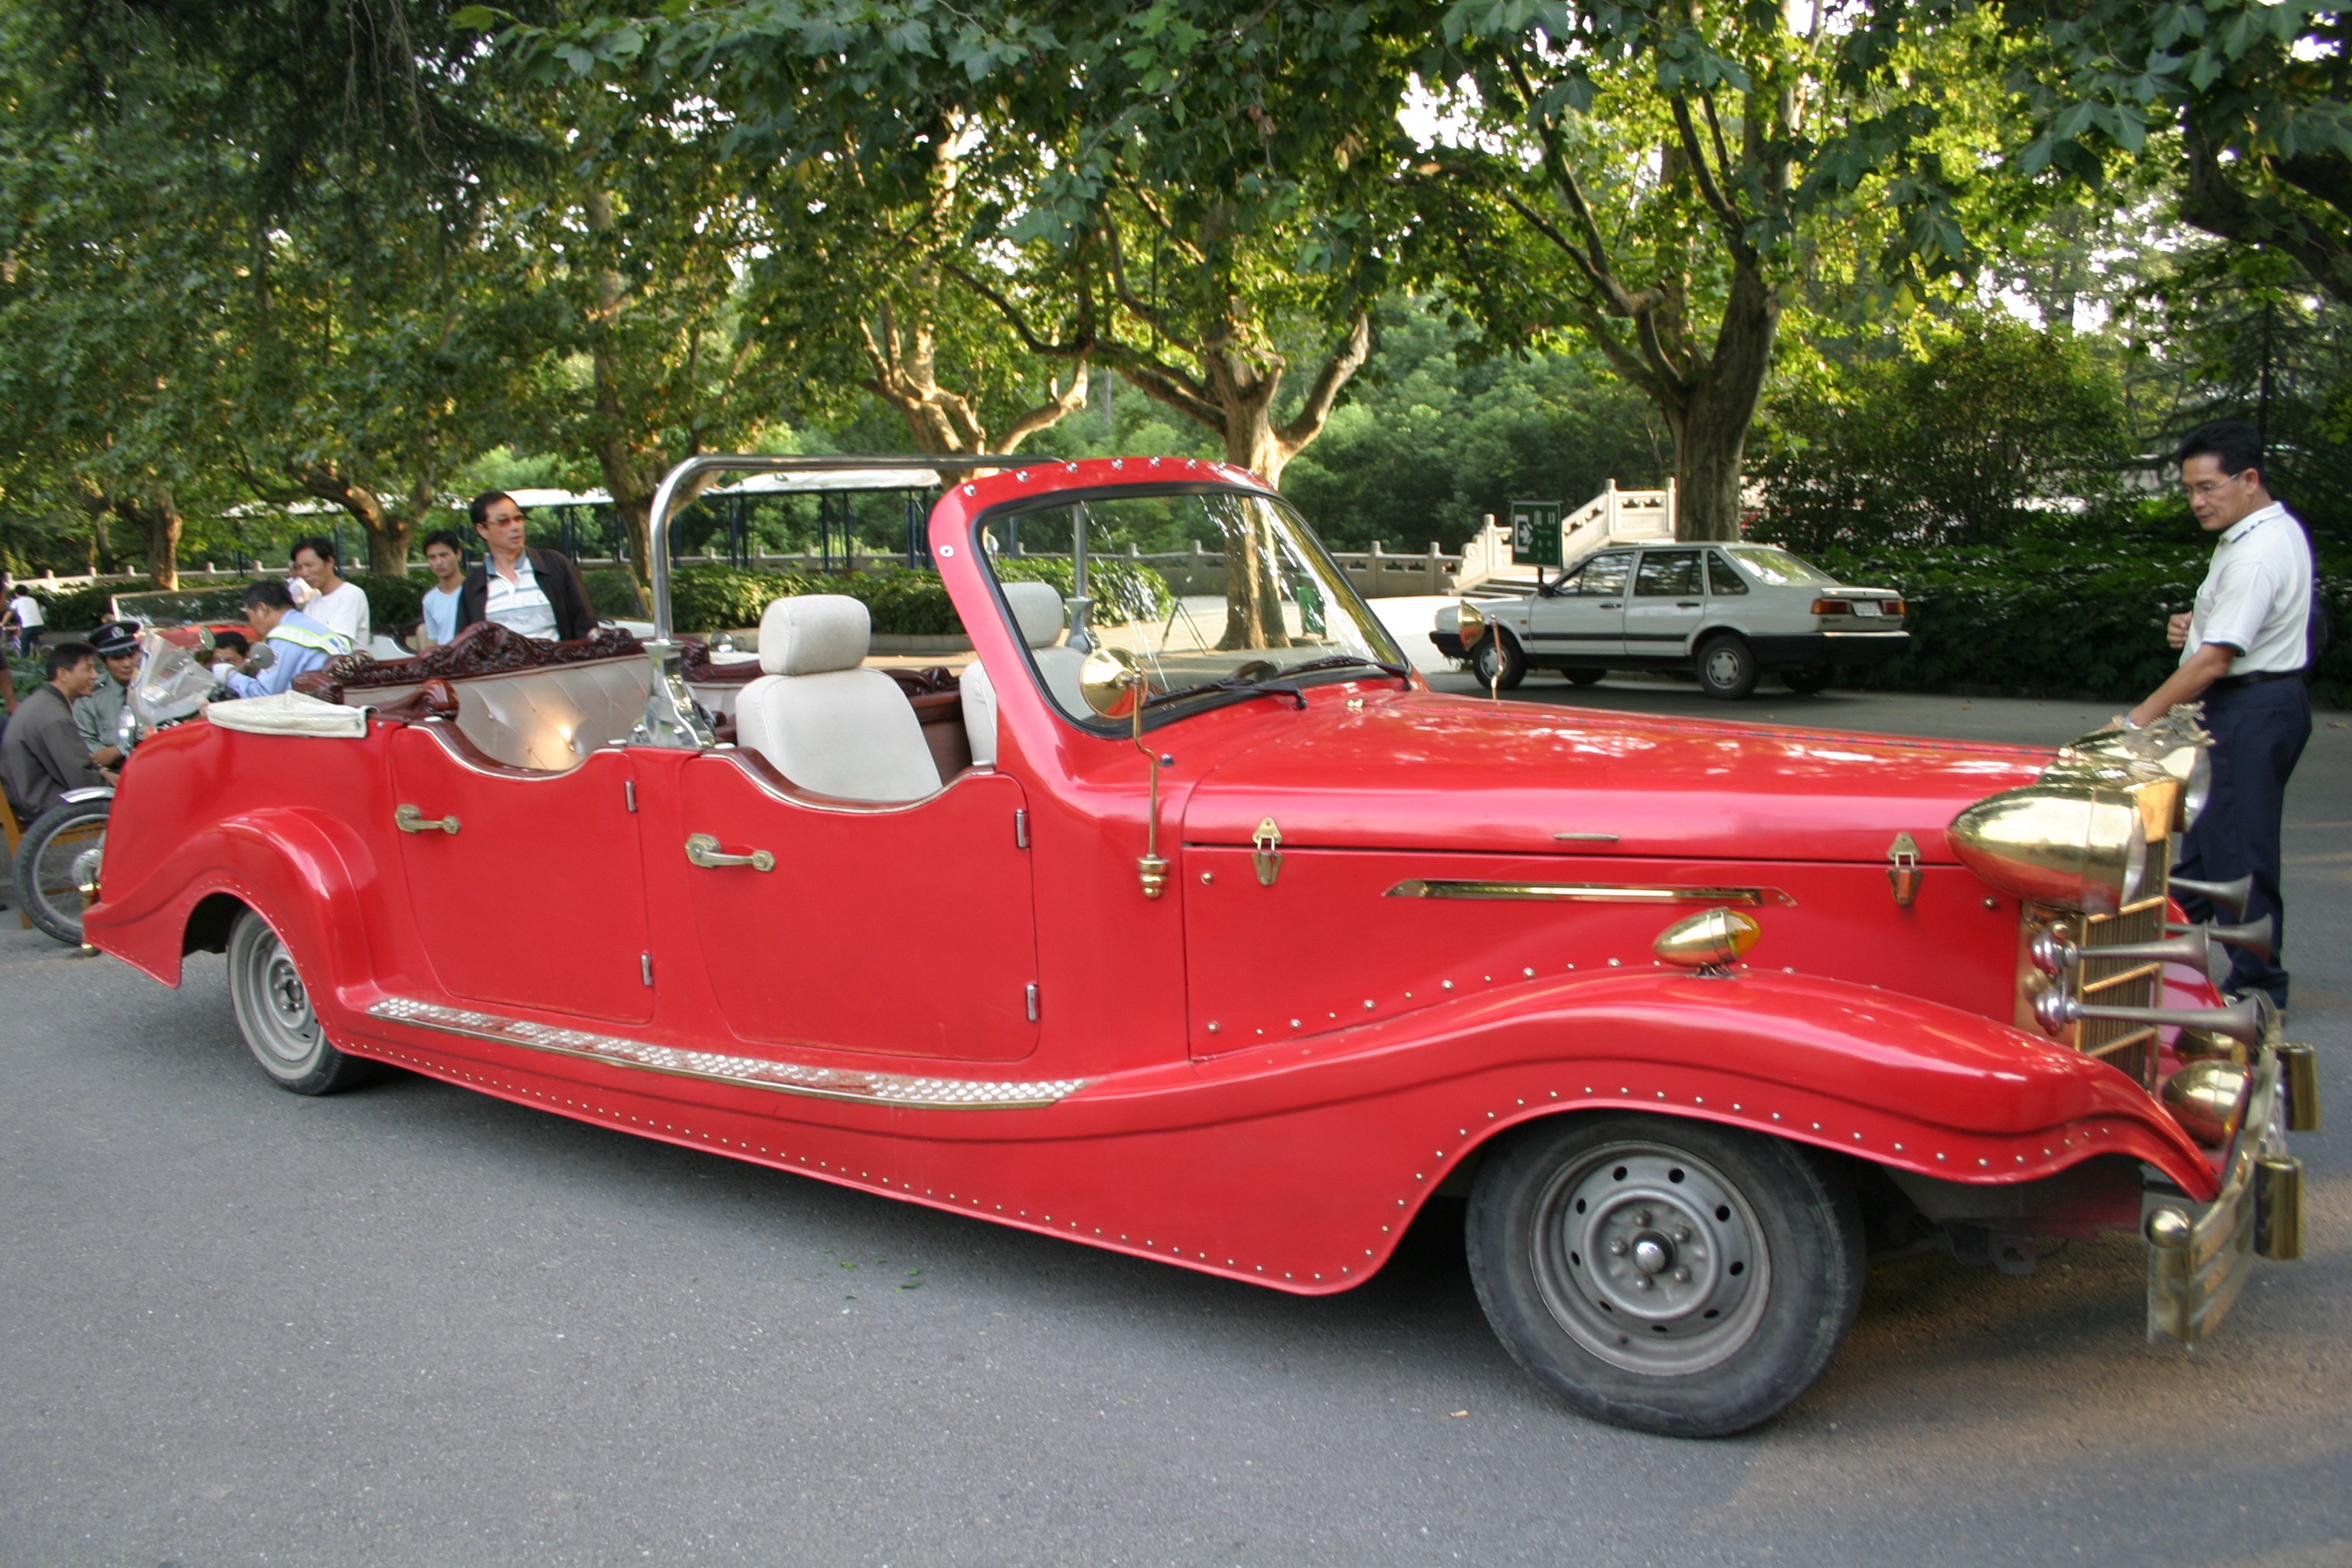
car, old, red, vehicle, motor vehicle, vintage car, sedan, classic, convertible, antique car, hot rod, land vehicle, automobile make, luxury vehicle